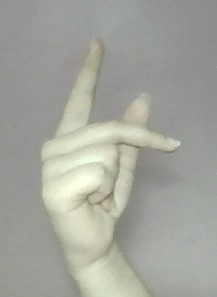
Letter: dha